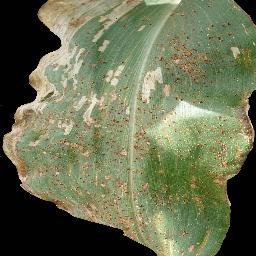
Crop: corn
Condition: (maize)_common_rust